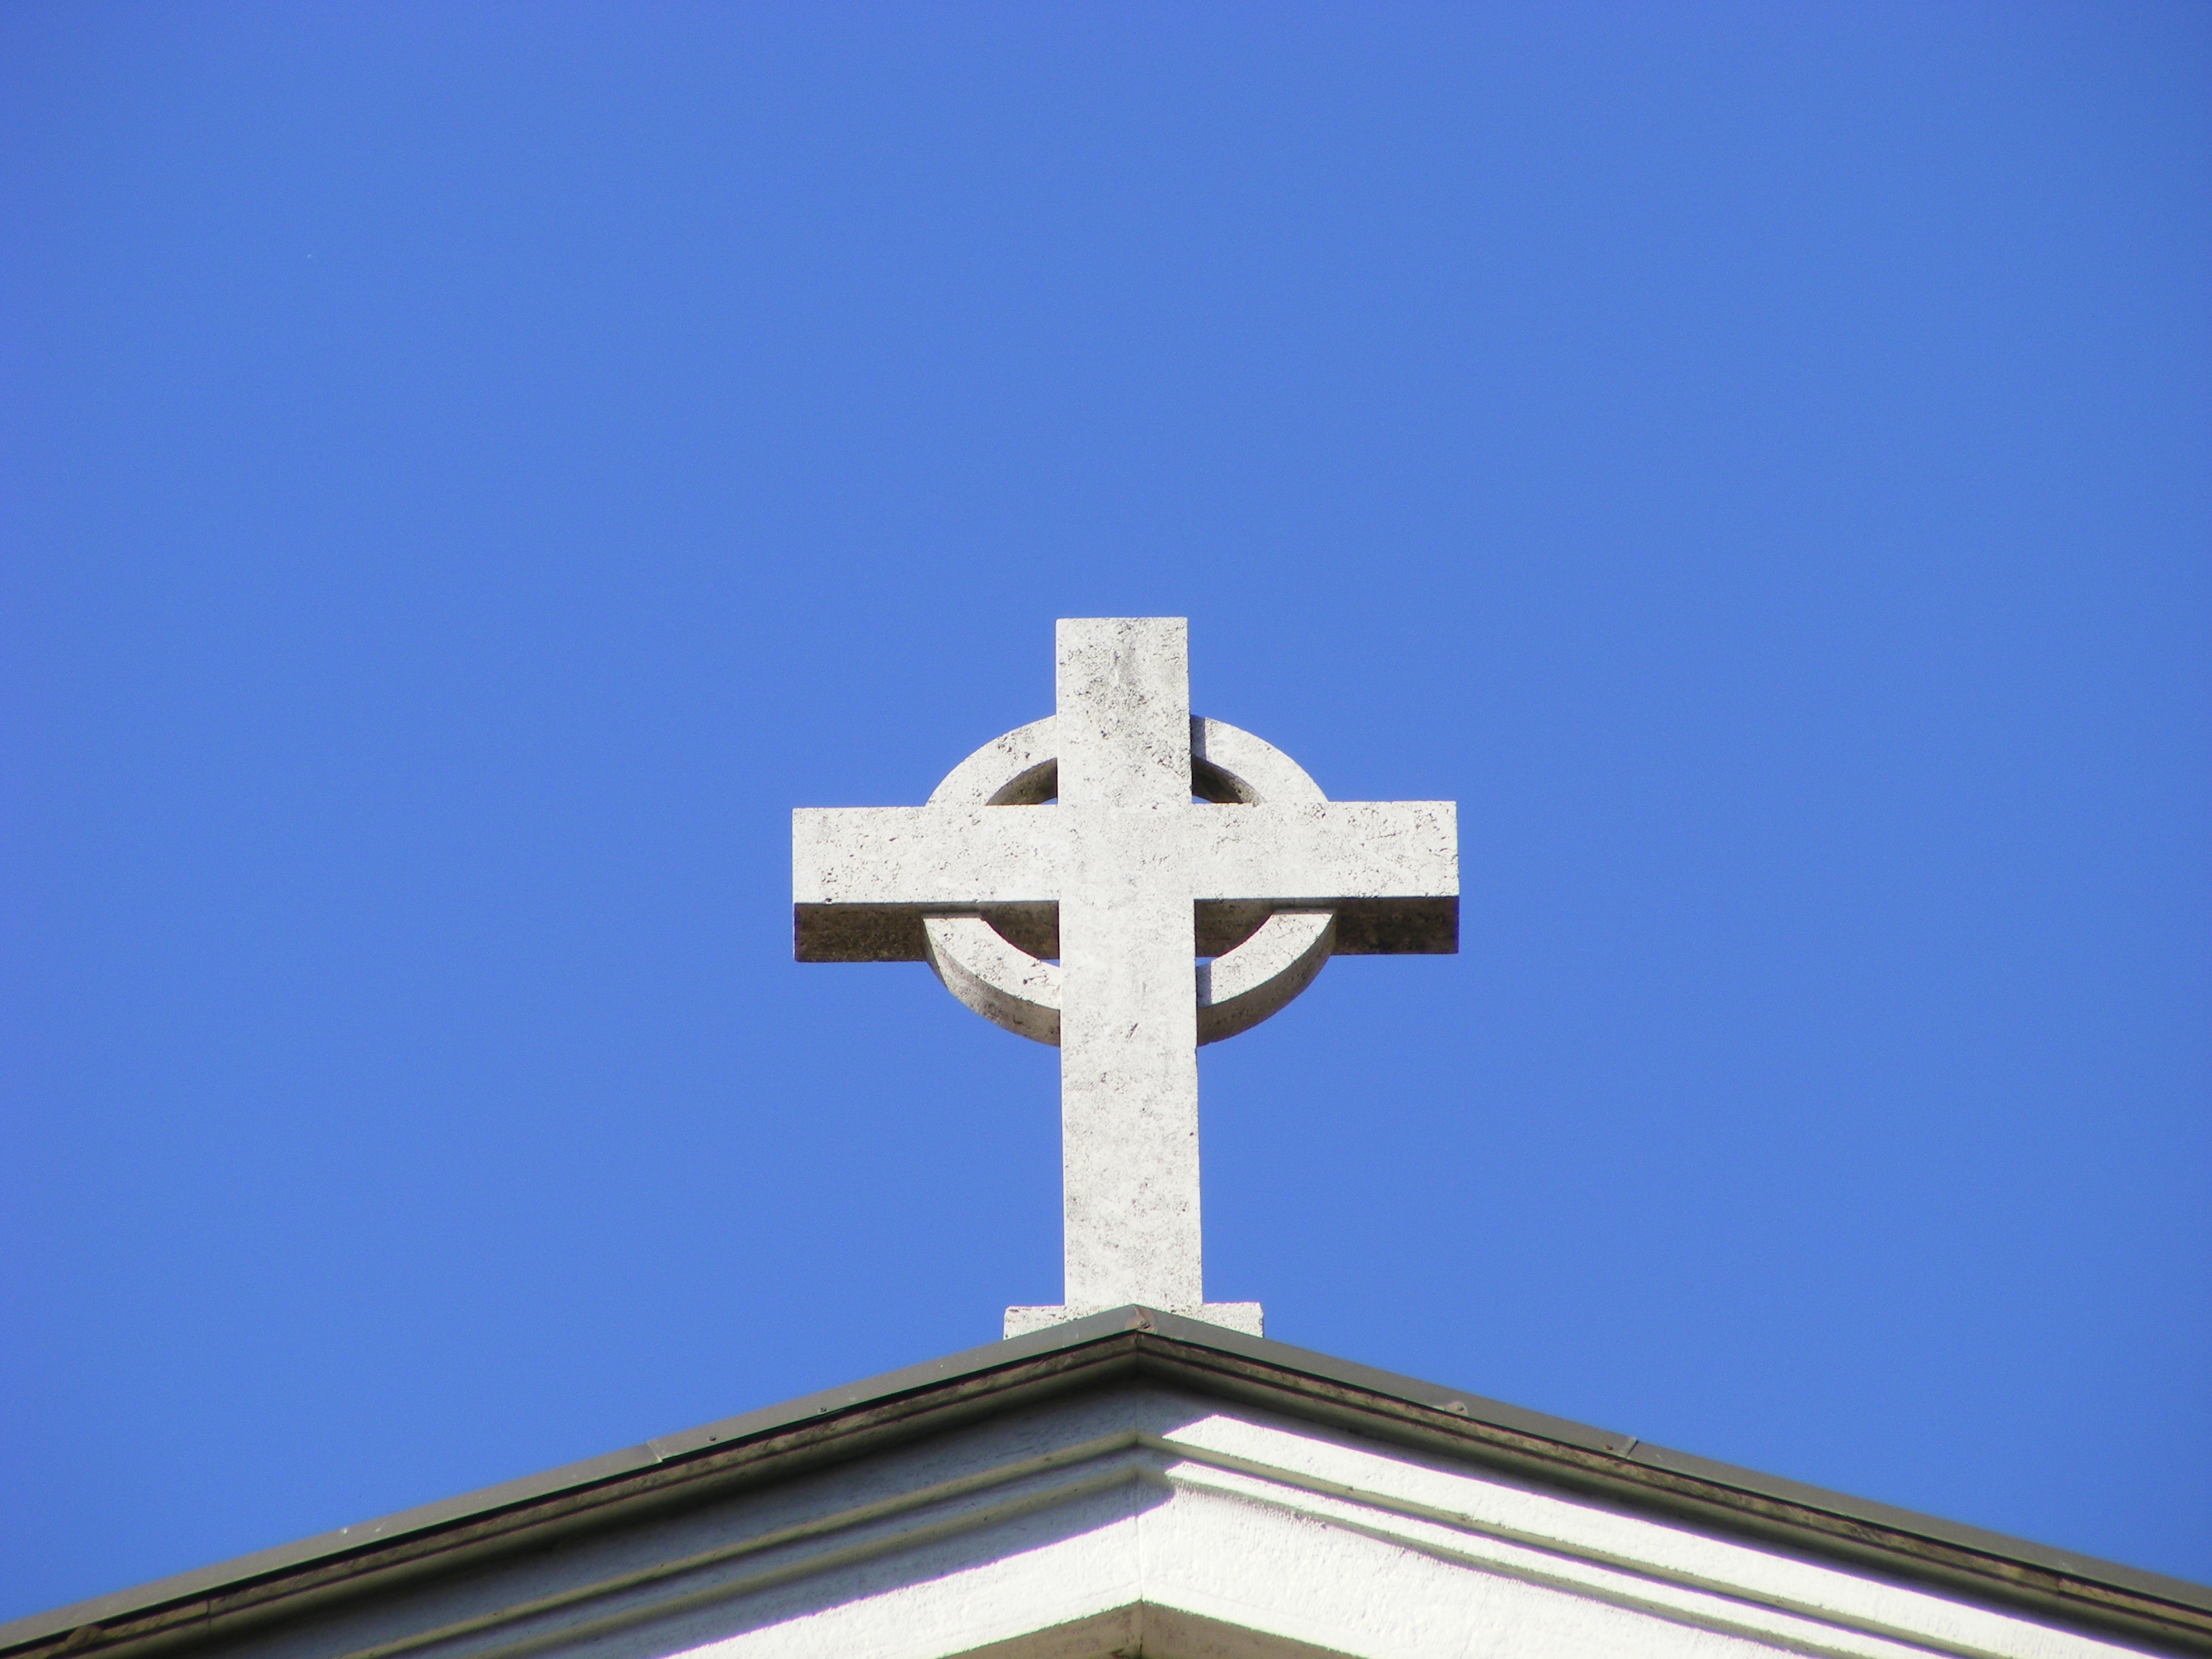
cross, church, sky, blue, landmark, daytime, symbol, architecture, symmetry, place of worship, memorial